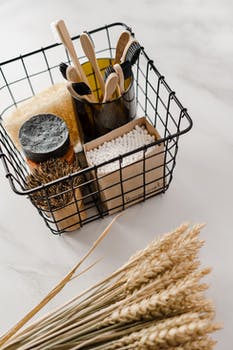
Label: No Watermark